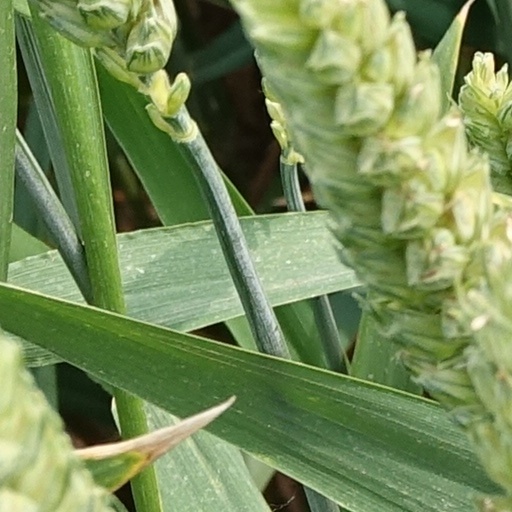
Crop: wheat